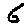
Label: 6